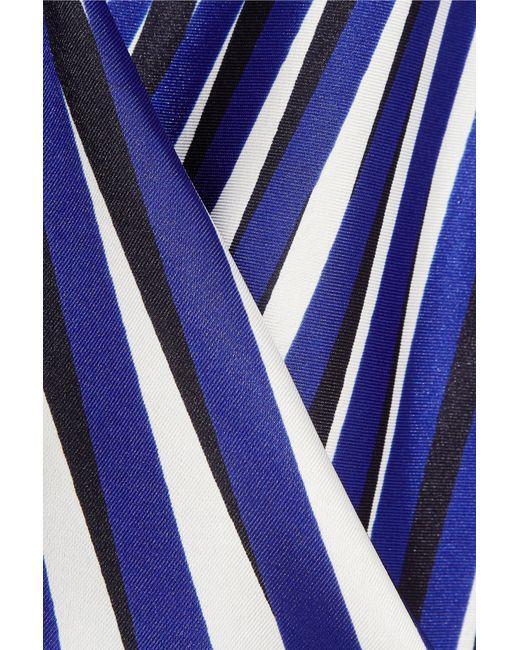
Damen Maxi mit blauen Streifen und Rüschen aus Baumwolle